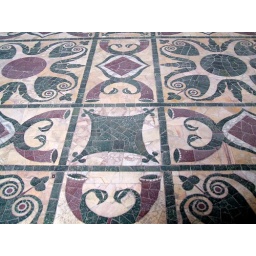
The marble floor of the Curia (Senate house of ancient Rome) in the Roman Forum.